Agadzagadza

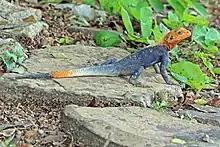
Agama lizard.

Agadzagadza is a trickster figure from the mythology of the Bura people, one of the population groups of Nigeria. He is a male agama lizard and appears as part of an aetiological explanation for the origins of death in their culture.